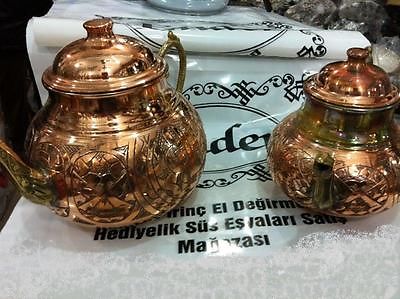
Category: kettle